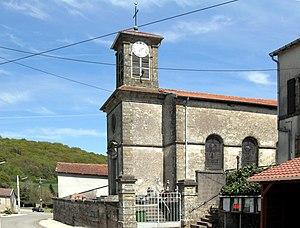
L'église Saint-Nicolas de La Rouilly, commune de La Vacheresse-et-la-Rouillie
La Vacheresse-et-la-Rouillie est une commune française située dans le département des Vosges, en région Grand Est.